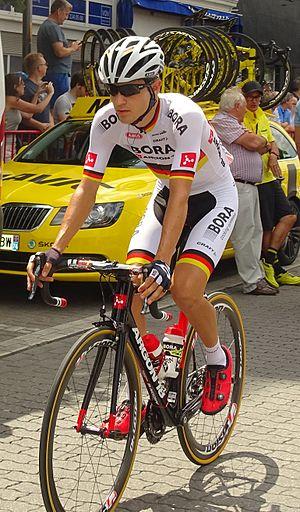
Reportage réalisé le lundi 6 juillet à l'occasion du départ de la troisième étape du Tour de France 2015 à Anvers, Belgique.